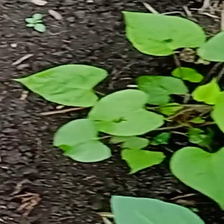
Weed species: Obscure_morning _glory(Ipomoea obscura)